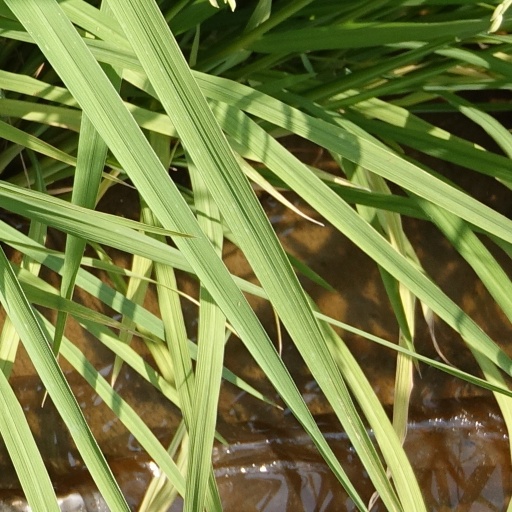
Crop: rice